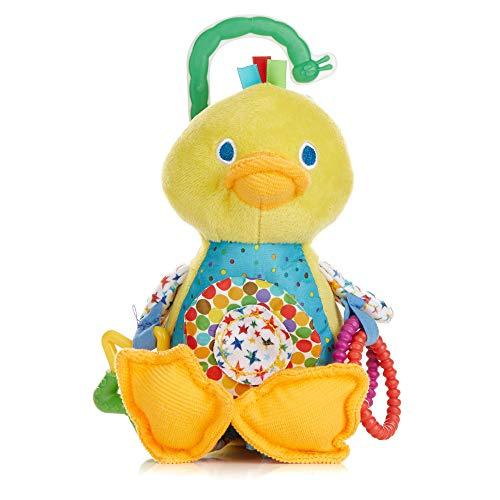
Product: The World of Eric Carle, The Very Hungry Caterpillar Developmental Duck Rattle Clip for Babies
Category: Toys & Games | Baby & Toddler Toys | Musical Toys
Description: MODERN CLASSIC BABY TOY: The Very Hungry Caterpillar is instantly recognizable bringing sweet memories from your own childhood as it soothes your baby.
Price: $12.56